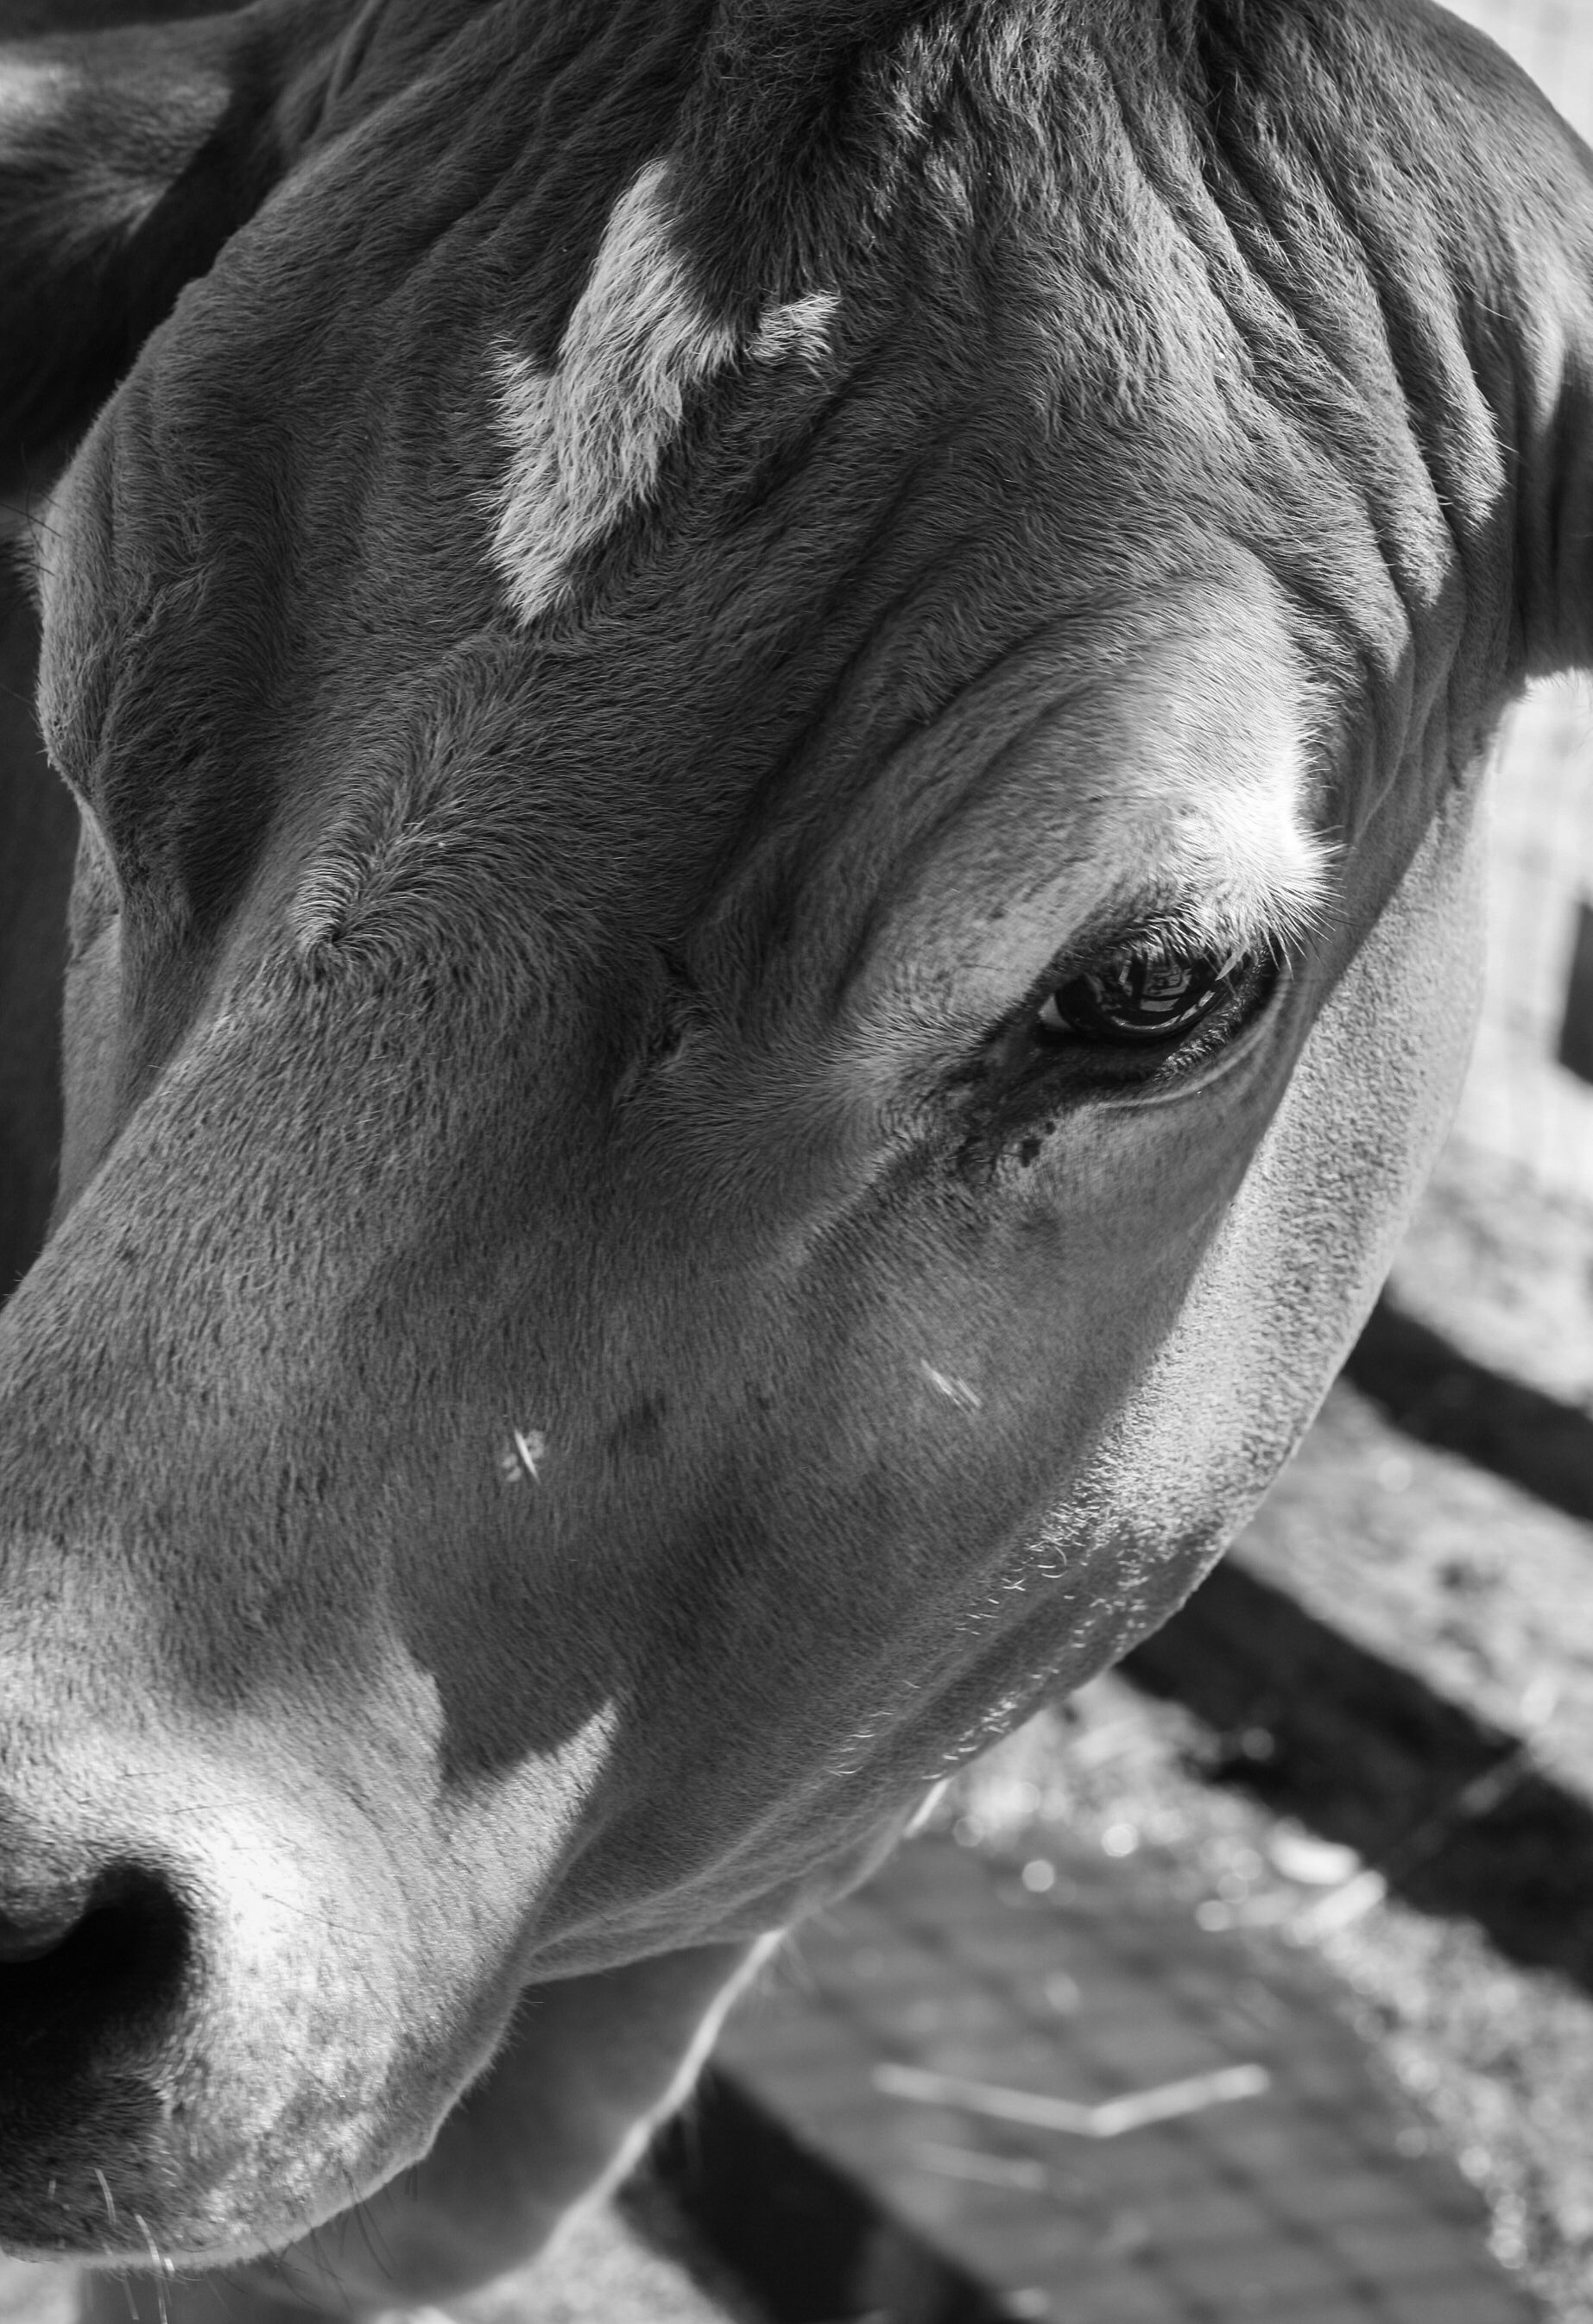
black and white, white, farm, photography, meadow, countryside, animal, rural, cow, cattle, farming, pasture, grazing, livestock, horse, mammal, stallion, mane, black, monochrome, milk, farmland, close up, head, vertebrate, dairy, monochrome photography, horse like mammal